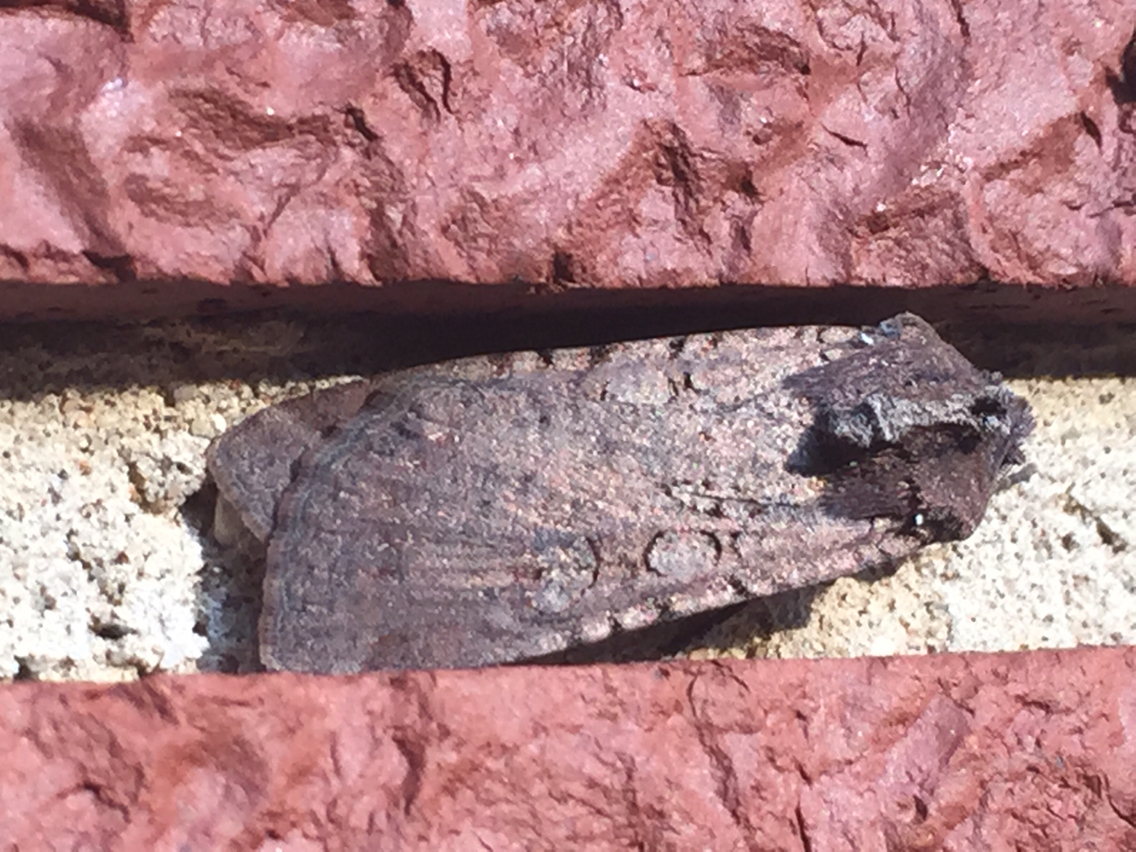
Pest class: cutworms